Eugenics in Minnesota

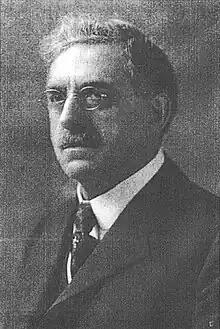
Dr. George G. Eitel, vice president of the Minnesota Eugenics Society and sterilization surgeon

Dr. George G. Eitel, vice present of the Minnesota Eugenics Society, performed the first 150 sterilization surgeries in the state. A consultation with a psychologist, usually Kuhlmann, was a requirement for the operation. This consultation always included at least one IQ test.